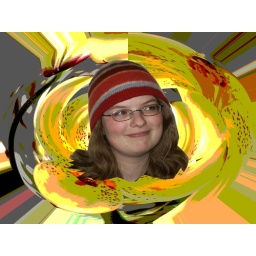
girl in a striped hat